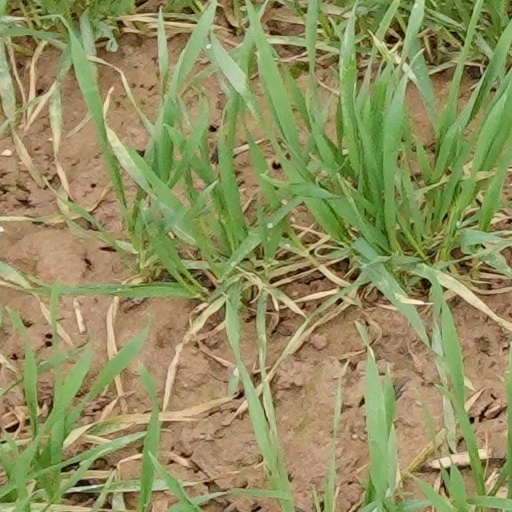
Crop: wheat